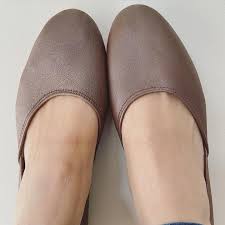
Label: Ballet Flat